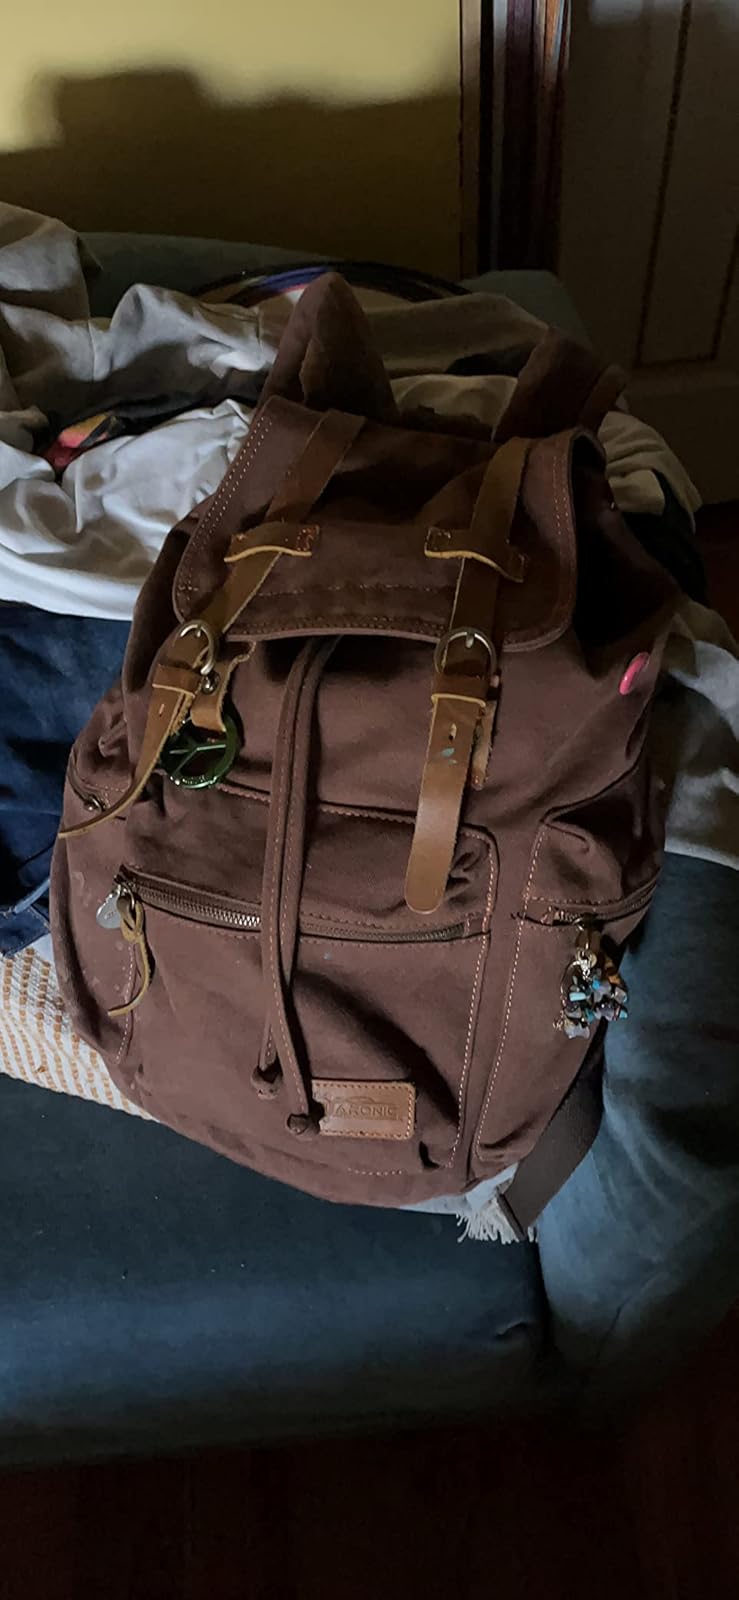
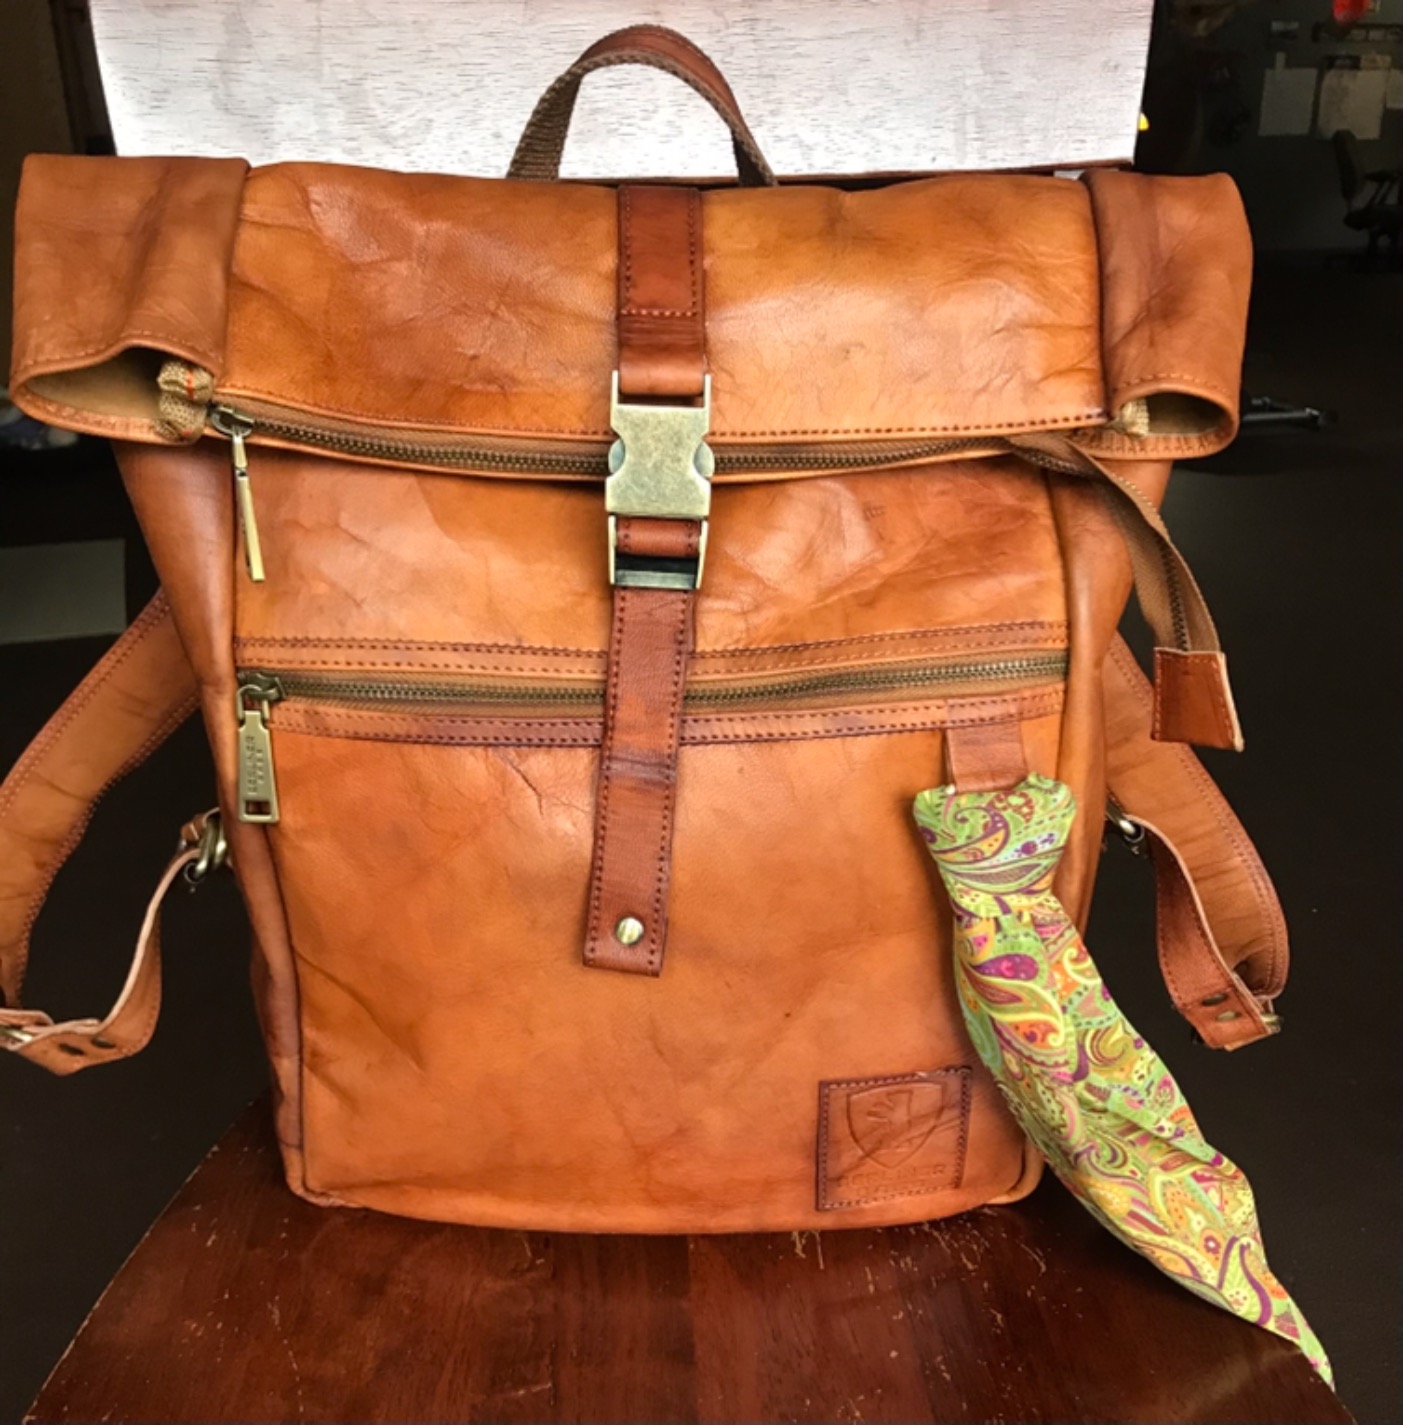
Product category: bag
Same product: no